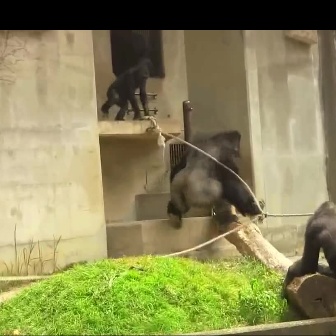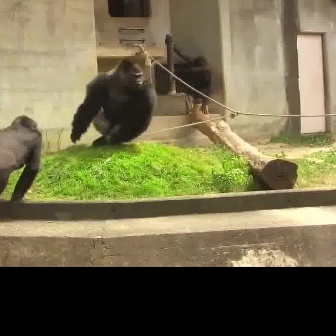
  Please identify the target specified by the bounding box [165,129,265,228] in the first image and locate it in the second image. Return the coordinates in [x_min,y_min,x_max,y_max] format.
Answer: [69,57,157,145]